Jamaica 1 shilling inverted-frame stamp error

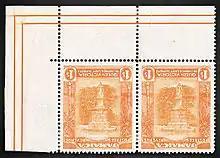
A corner pair of the stamp.

The Jamaica 1sh inverted-frame error was discovered in March 1922 at the post office in Manchioneal, a village in the parish of Portland, Jamaica. An entire sheet of 60 stamps on multiple CA paper existed, but only half of this sheet was sent to Manchioneal. The majority of these may have been used for fiscal purposes, because Manchioneal was a banana trading centre and buyers may have used the telegraph office to confirm purchases. The other half of the sheet was possibly sold over the counter in Jamaica's capital, Kingston, because a copy with a Kingston cancellation exists.